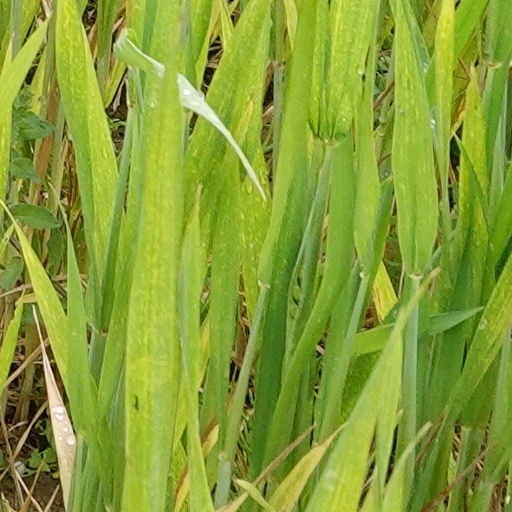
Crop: wheat